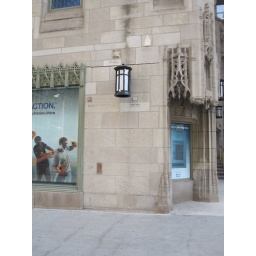
Famous stones imbedded in the walls of Tribune Tower